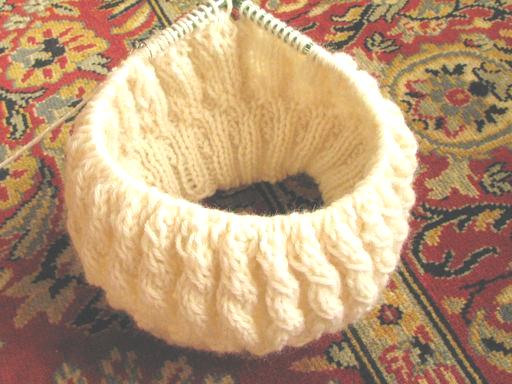
Material: fabric